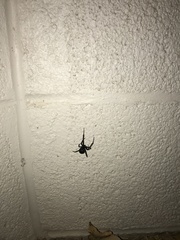
Species: Lactrodectus_hesperus